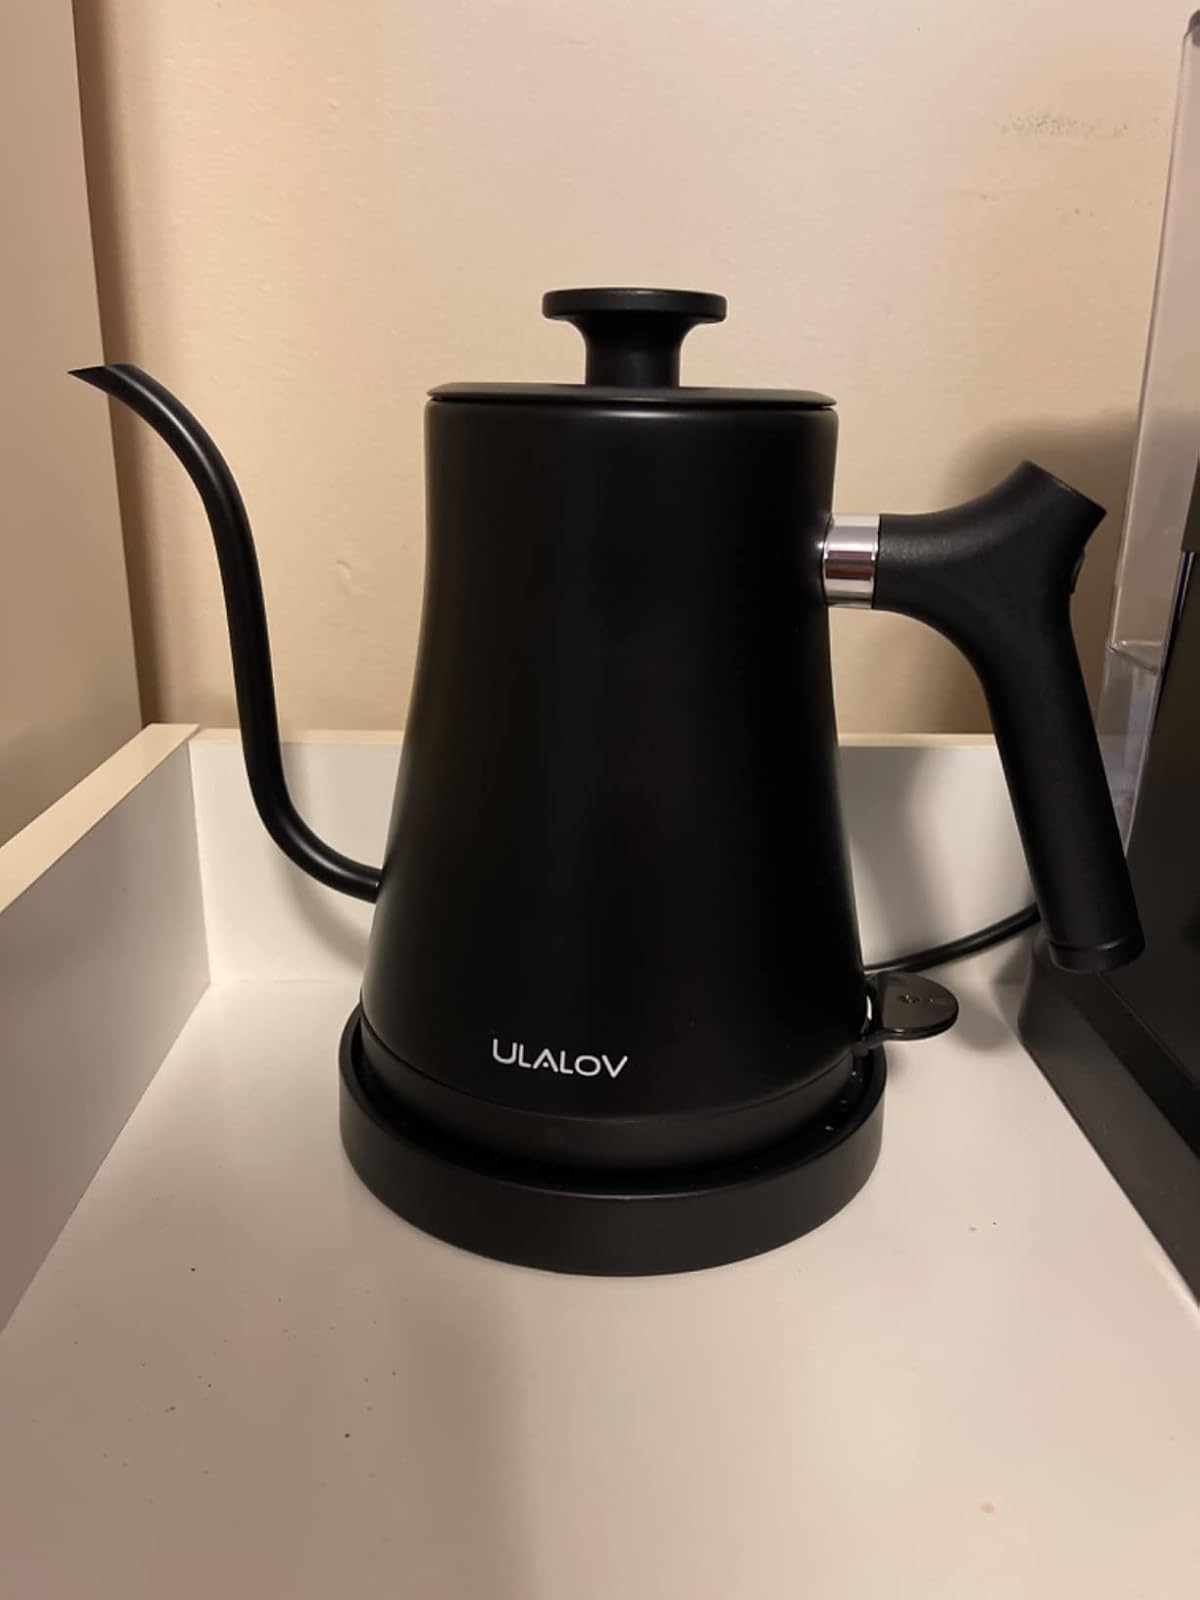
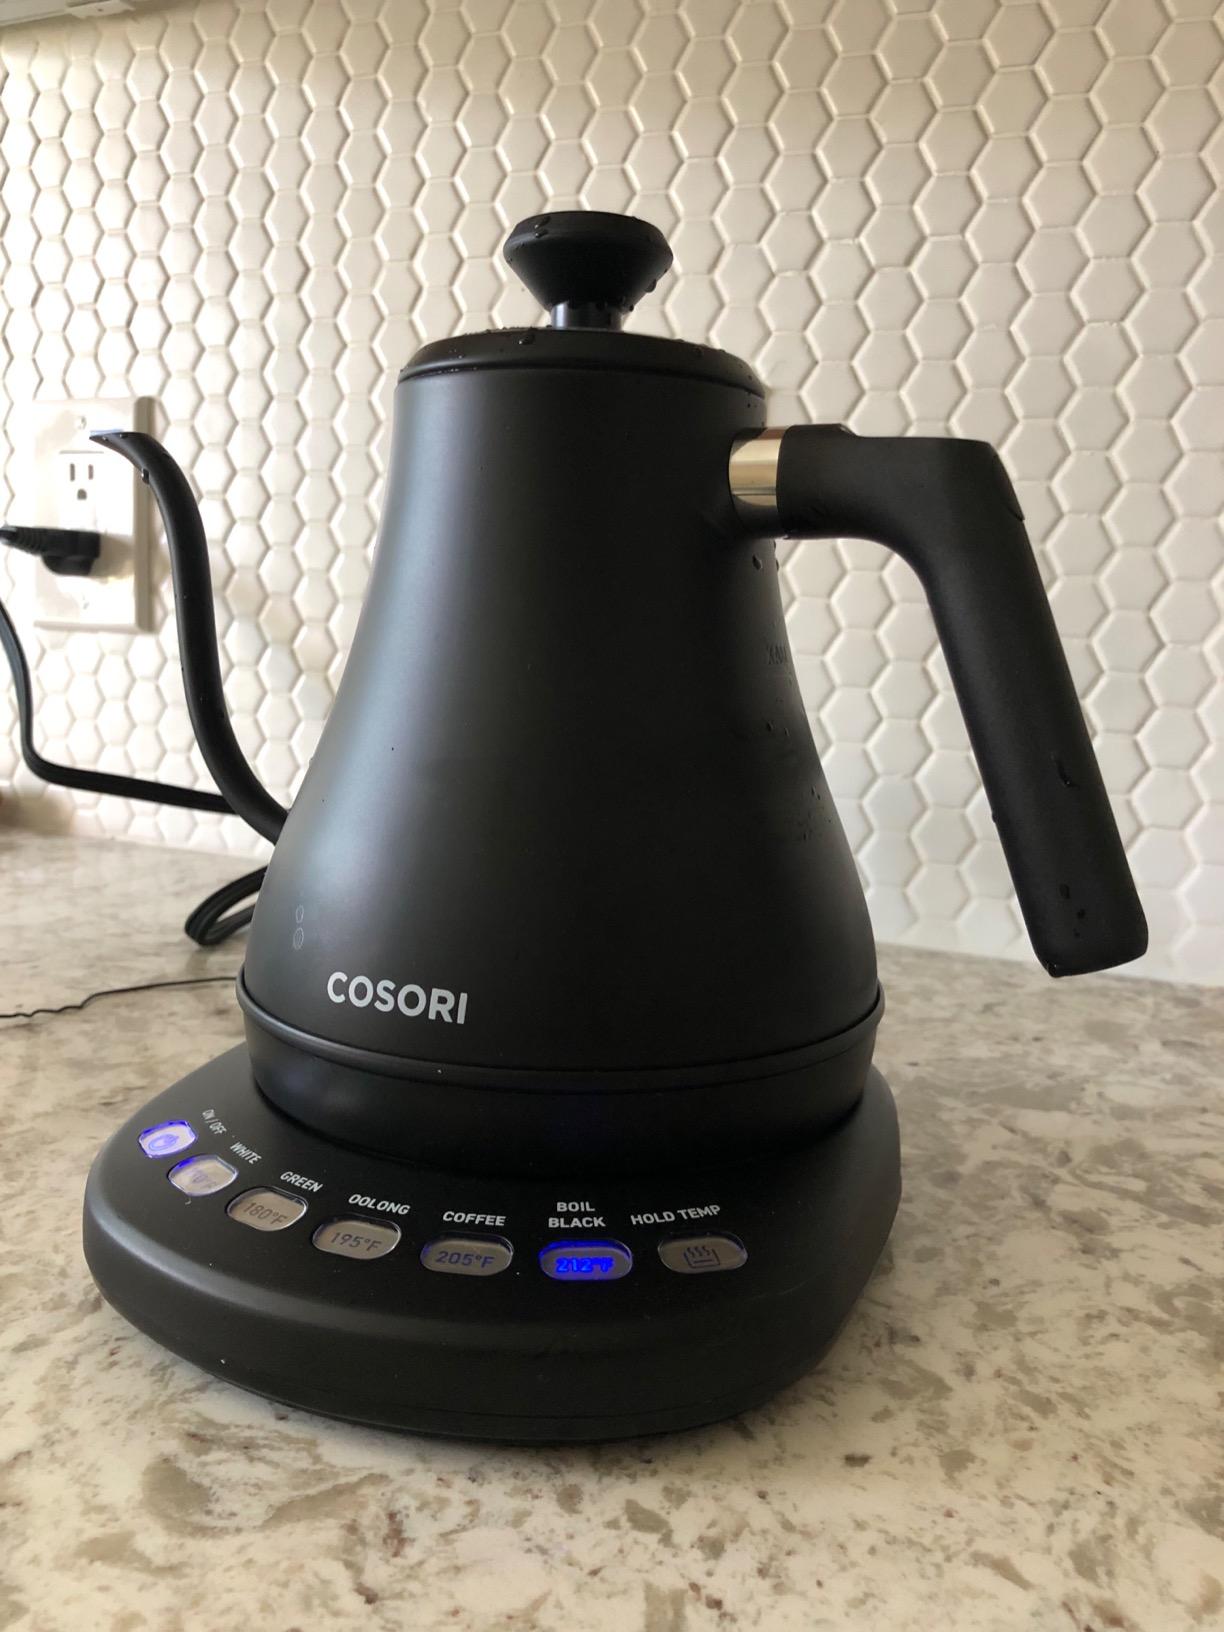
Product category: items_kettle
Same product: no